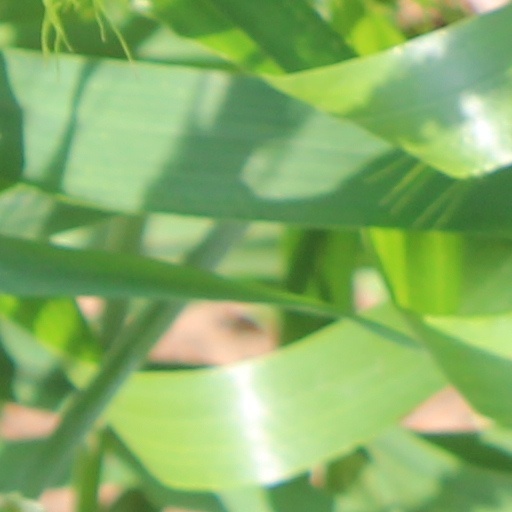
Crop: wheat